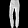
Label: Trouser